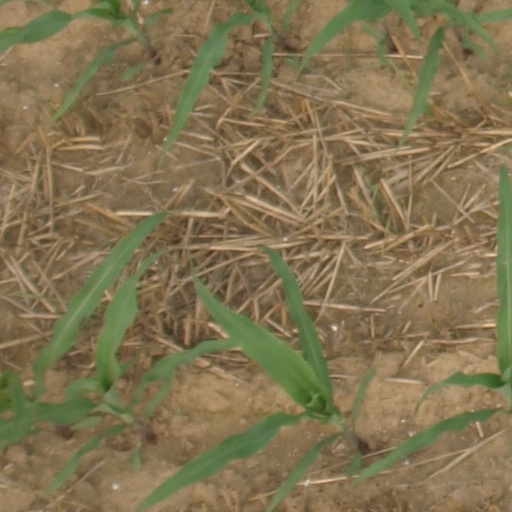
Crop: maize; corn